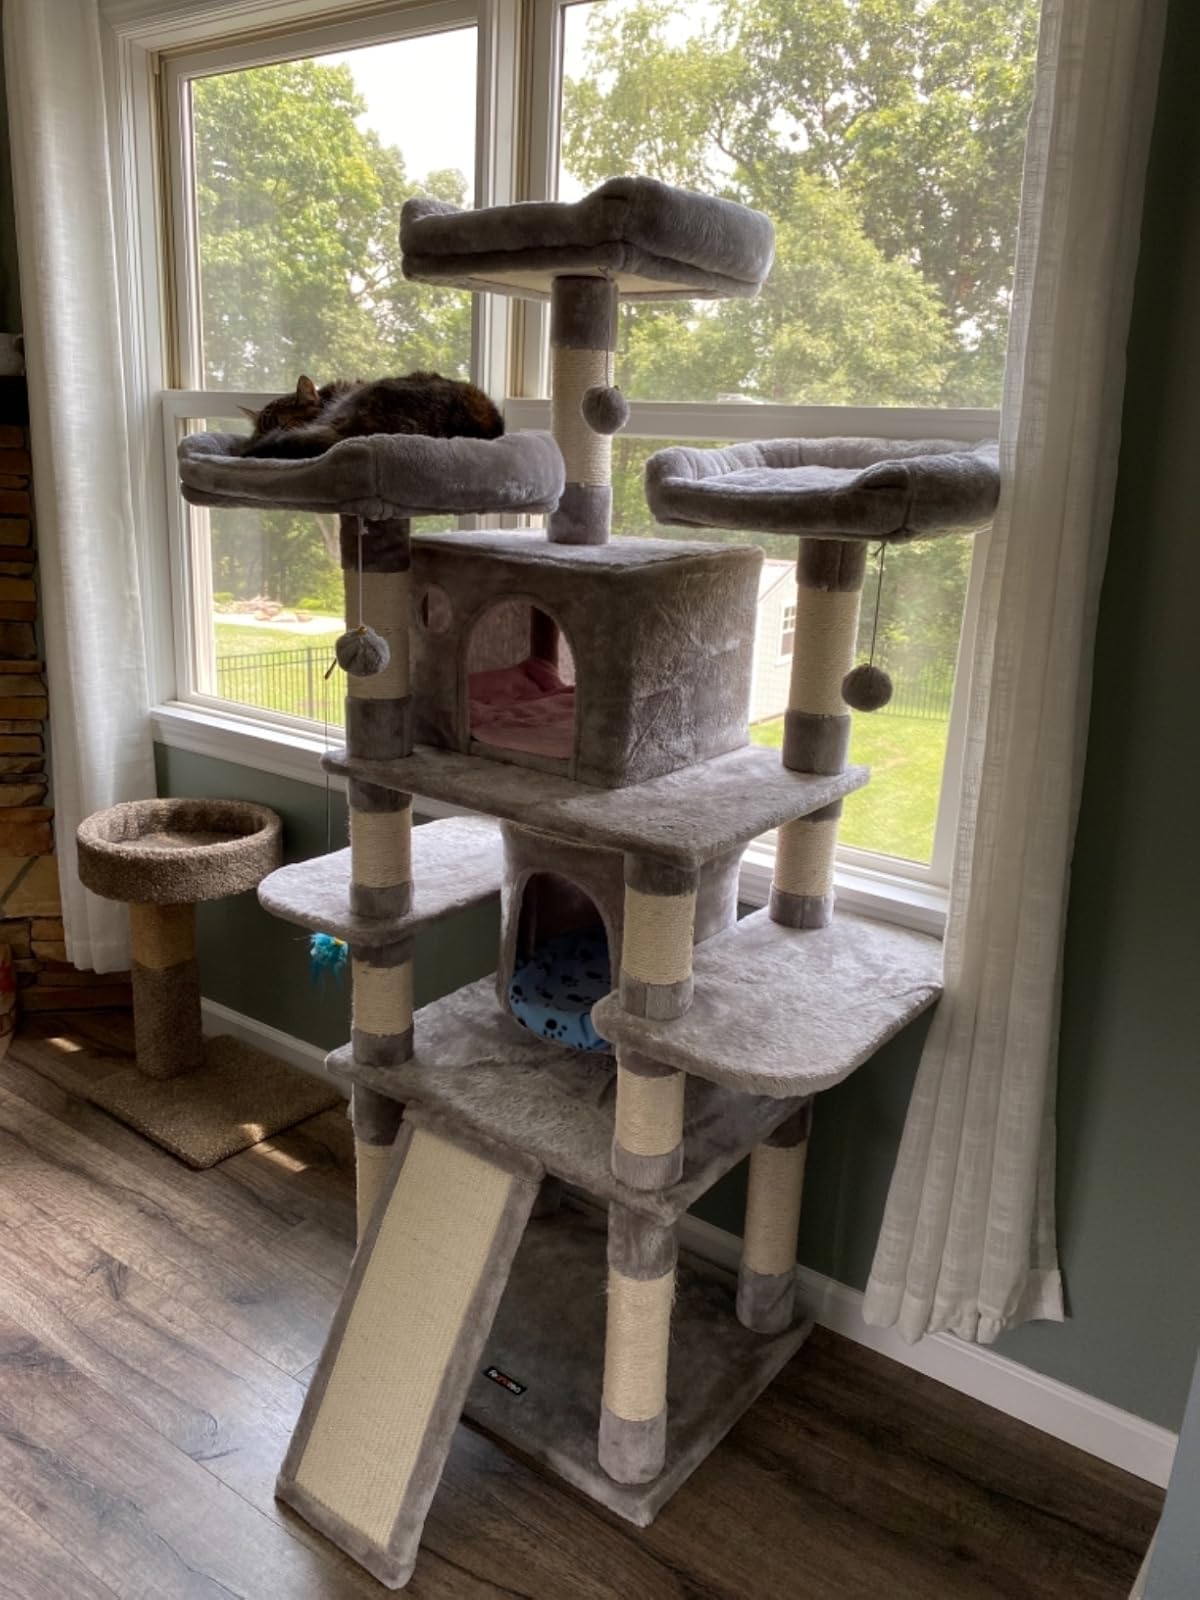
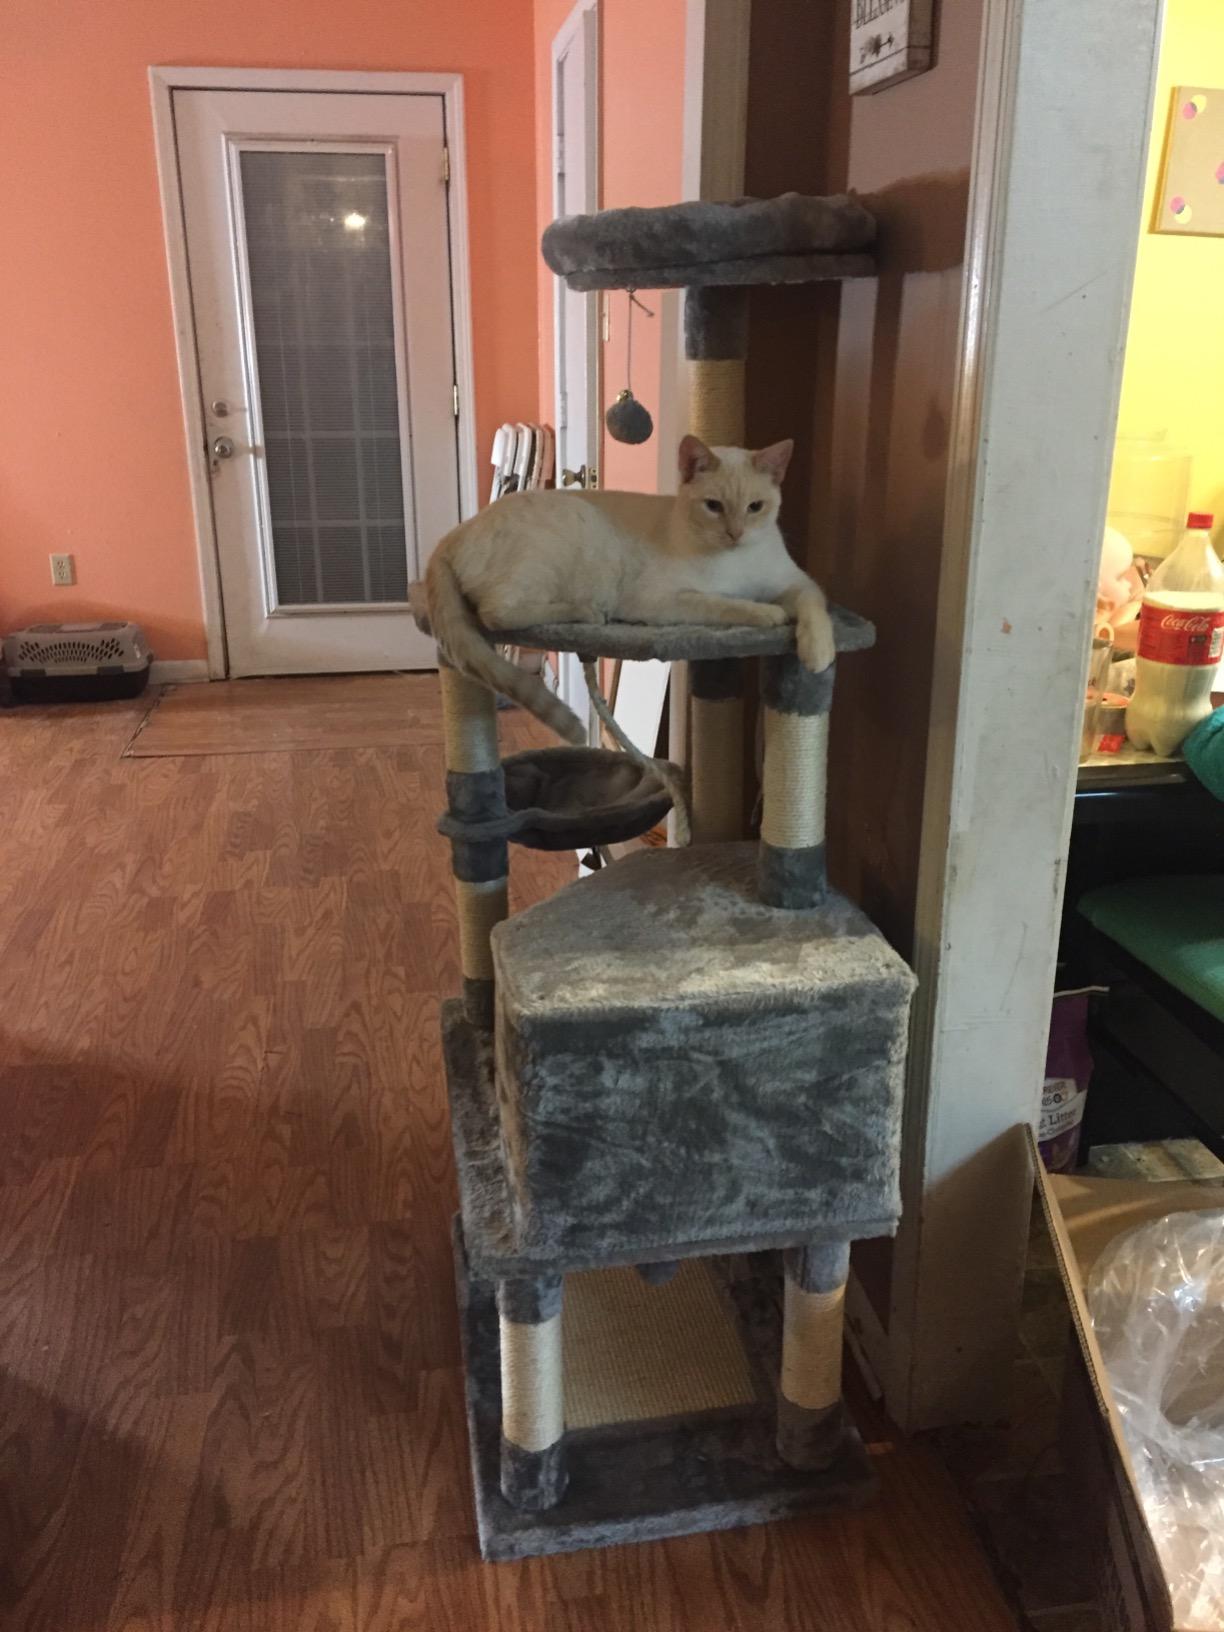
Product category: items_cat tree
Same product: no